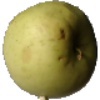
Label: Apple Golden 3